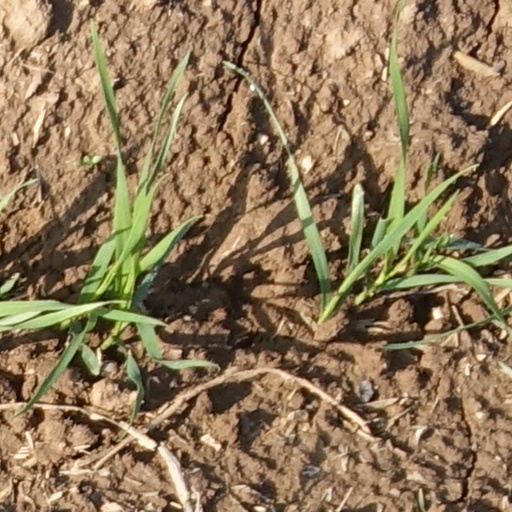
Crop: wheat